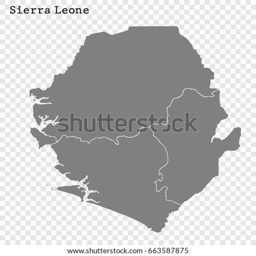
high quality map with borders of the regions or counties